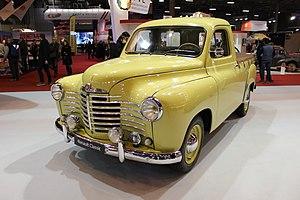
Renault Colorale Tous Terrains Pick-up Code 2095 (1954)Rétromobile 2018
Rétromobile 2018 est la 43ᵉ édition du salon Rétromobile qui est consacré aux voitures anciennes et à l’ensemble des thèmes de la voiture de collection. Il se tient au Parc des expositions de la Porte de Versailles à Paris, en France.